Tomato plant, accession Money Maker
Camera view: bottom (45 deg); turntable rotation: 30 degrees
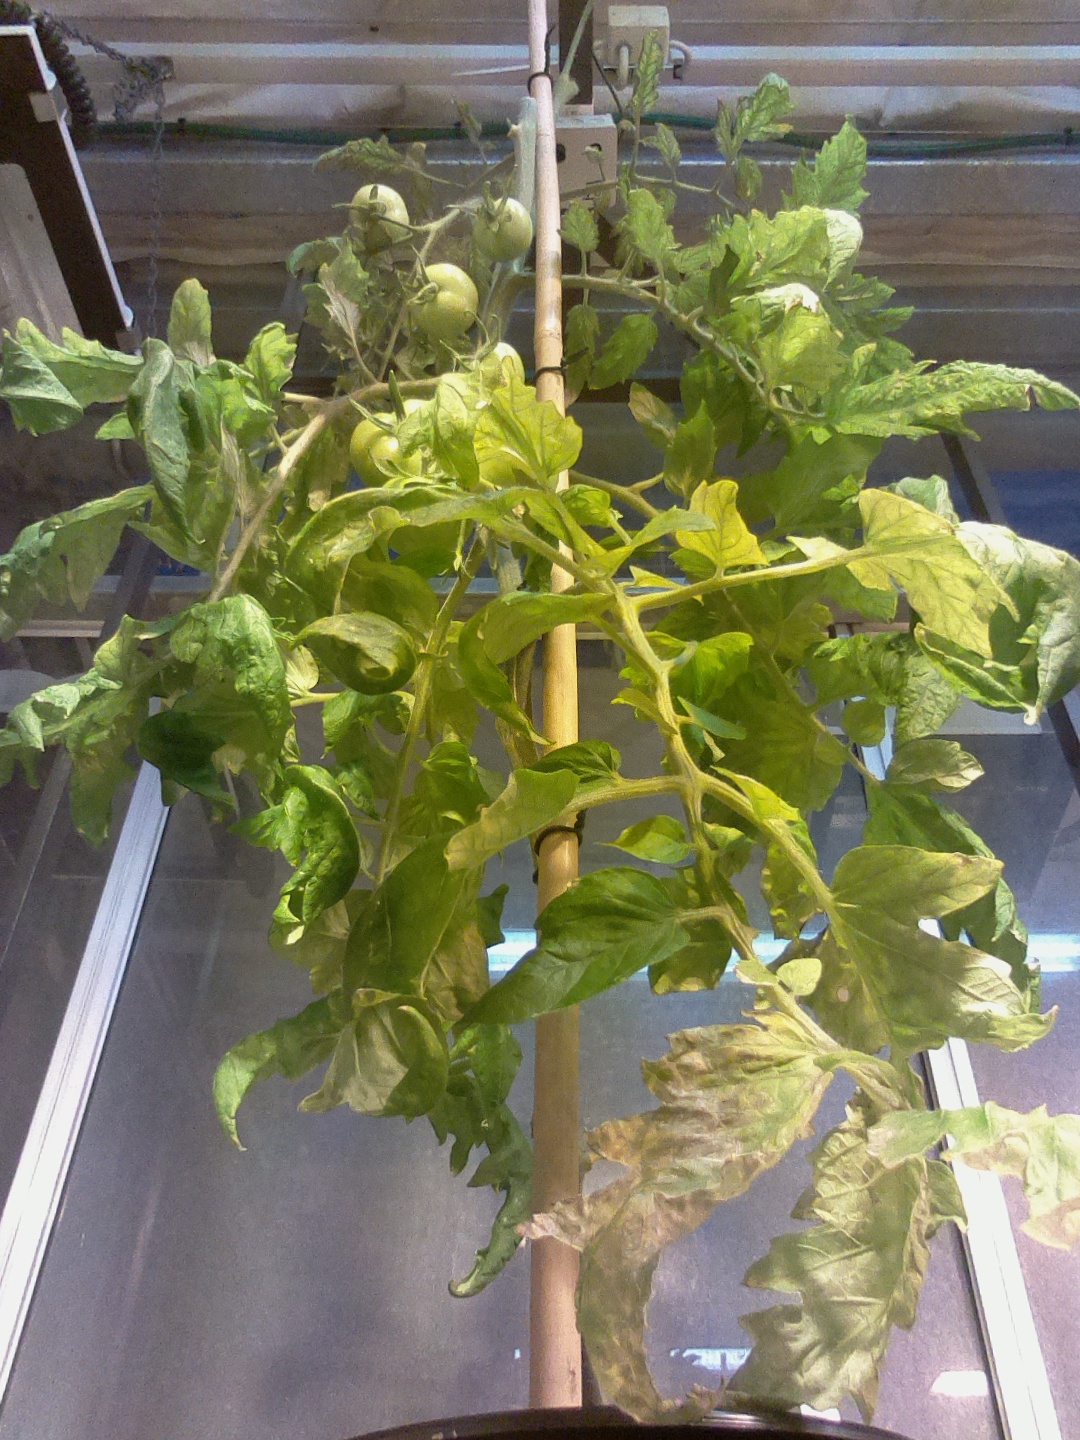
BBCH growth stage 79: 90% -100% of final fruit size